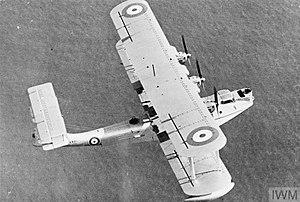
Le Blackburn R.B.3A Perth est un hydravion biplan trimoteur à coque. Il fut utilisé pour la reconnaissance entre 1934 et 1938.